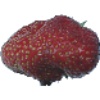
Label: Strawberry Wedge 1